Megaupload

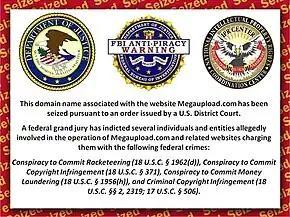
The seized domain name redirected to this photo of the joint FBI, DoJ, and NIPRCC notice of U.S. crime charges.

Megaupload also released its upload/download manager, Mega Manager, a download manager that featured a link-checker for Megaupload links as well as options to manage uploaded files, and to access the online control box that was on Megaupload.